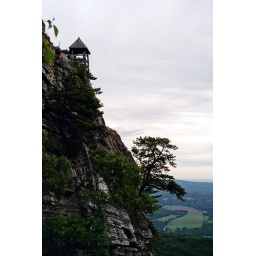
Mountain cliff at Mohonk Mountain house New Paltz by Ali Frederick safe green living